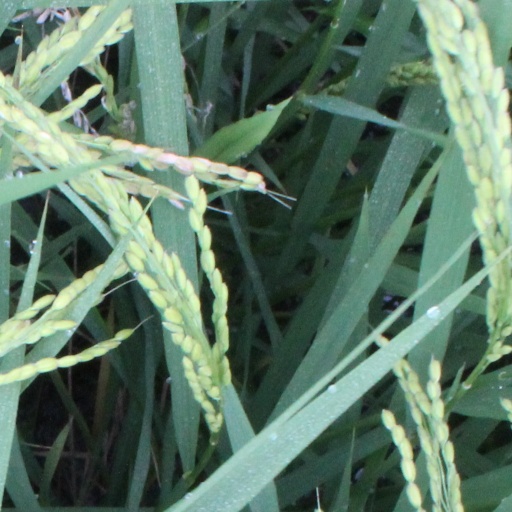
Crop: rice